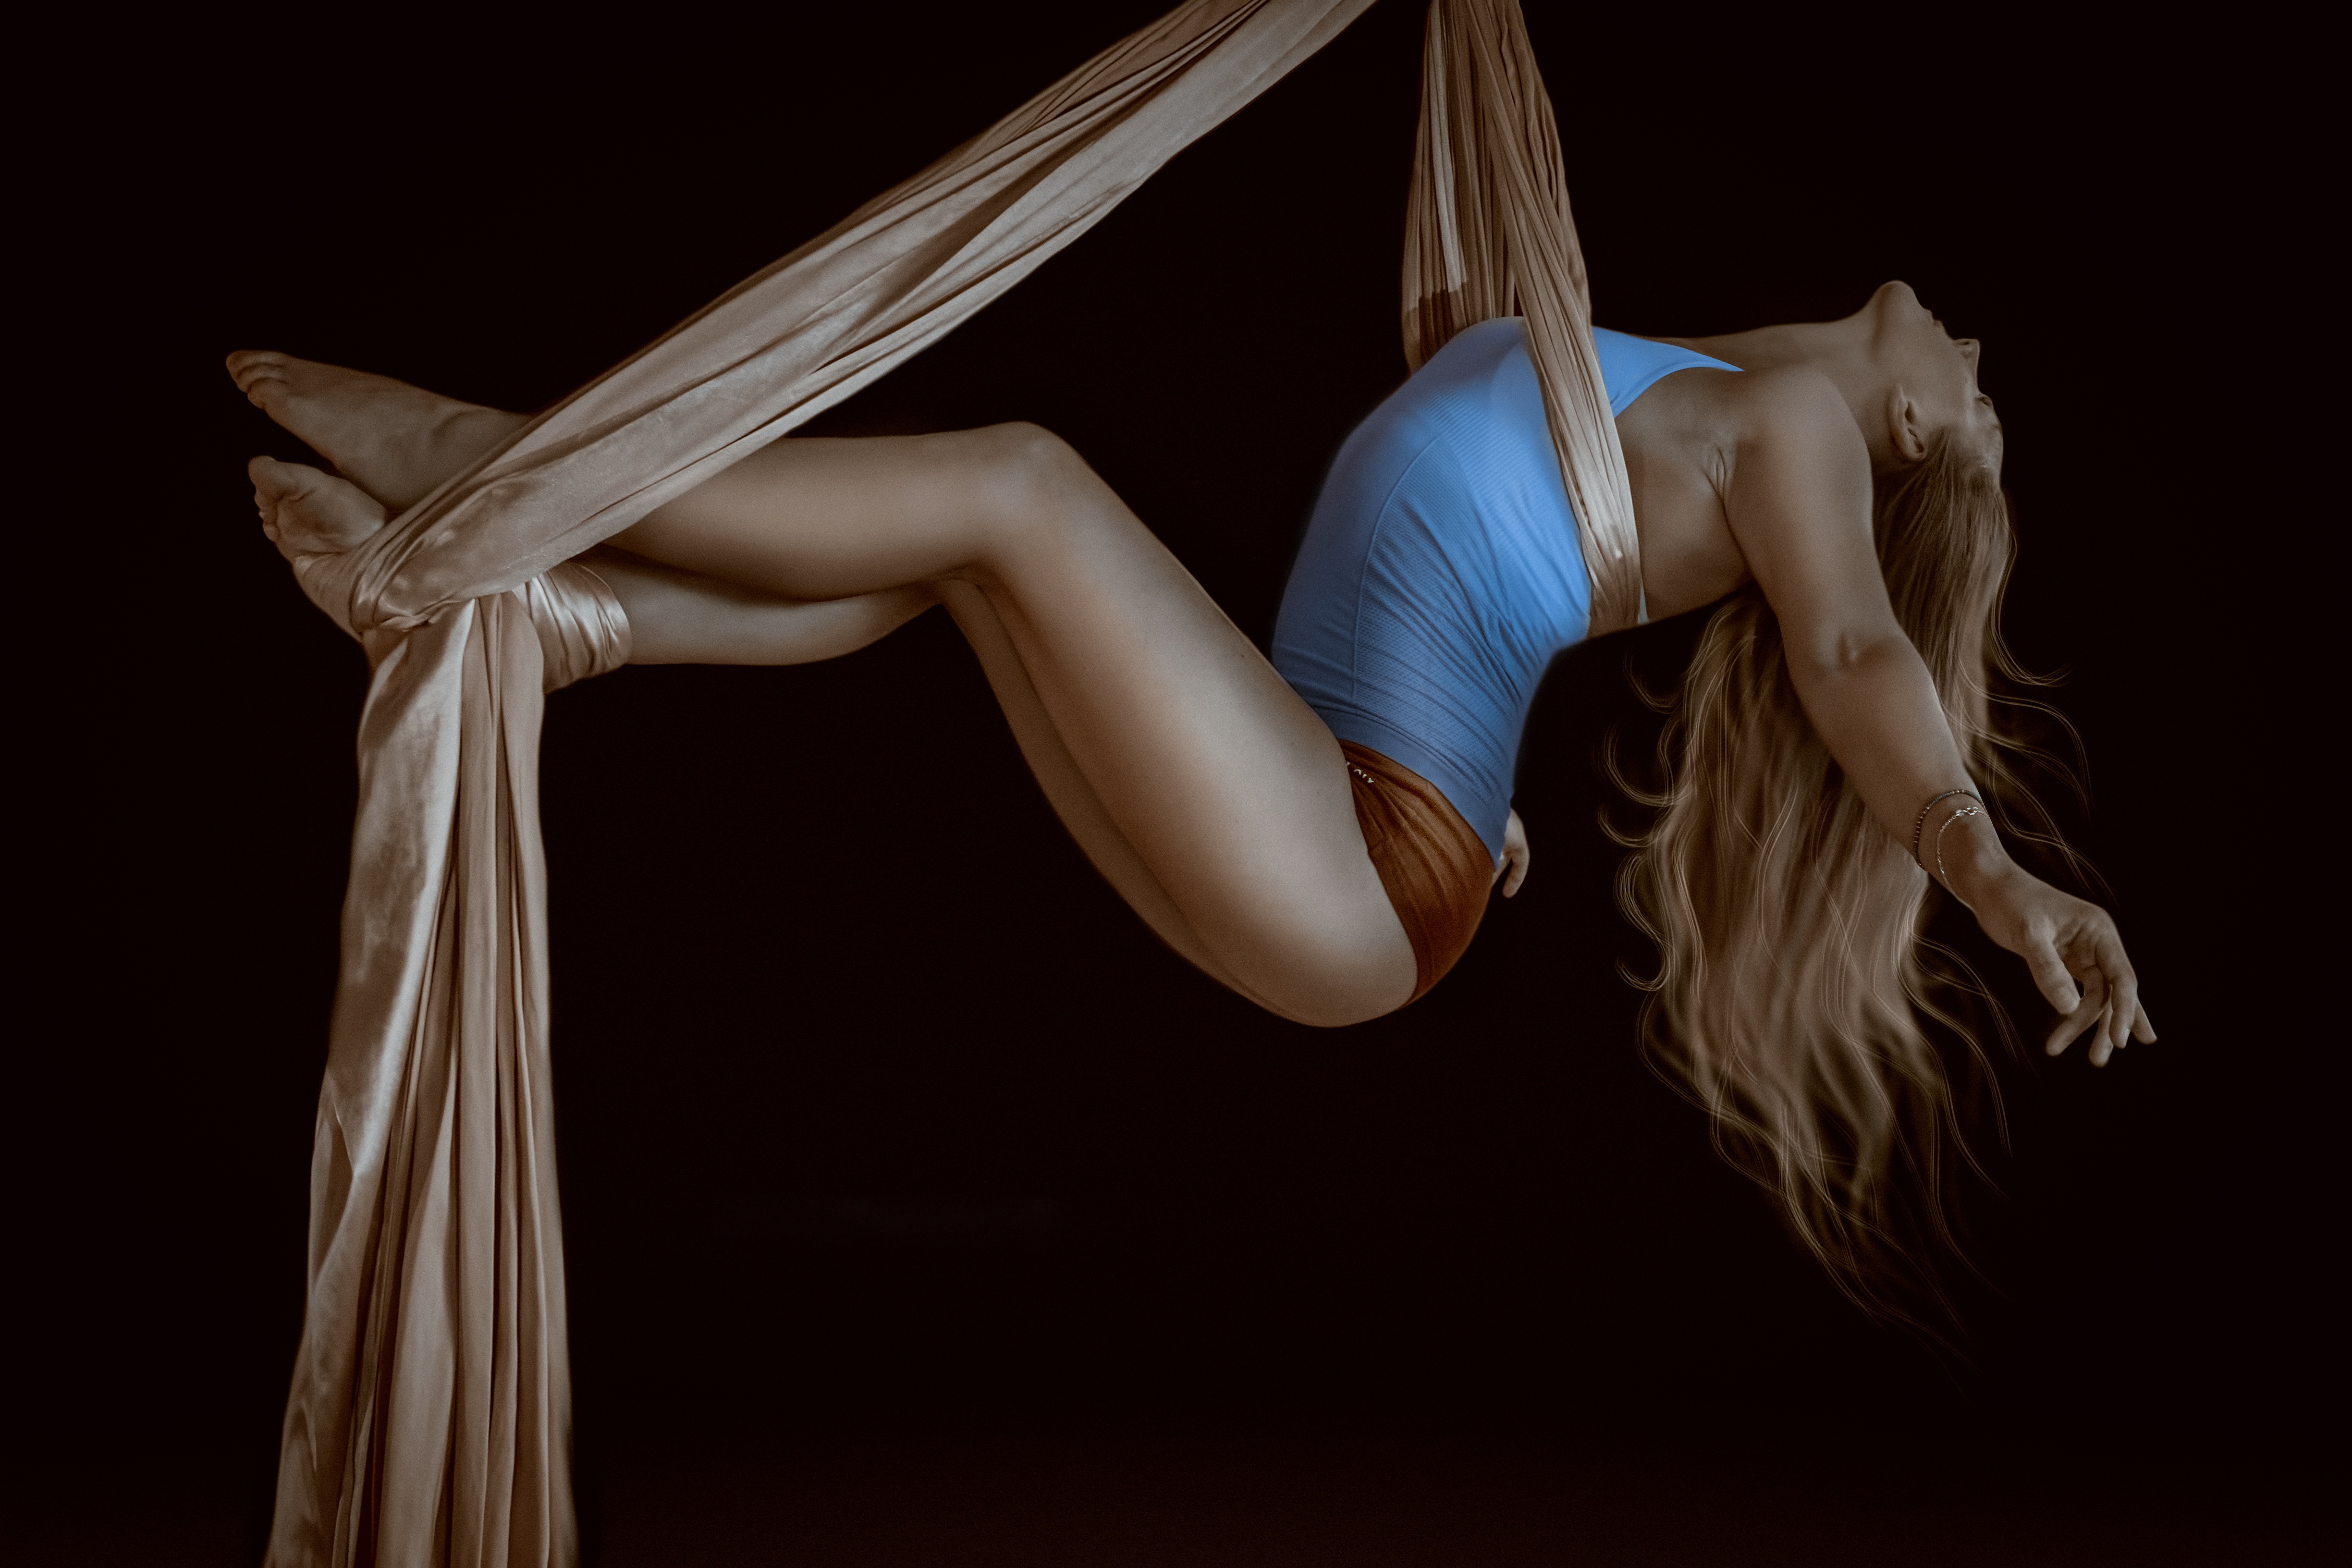
girl, woman, dance, flight, arm, hairstyle, muscle, human body, performance art, paintings, performing arts, photo shoot, gravitation, human positions, art model, modern dance, concert dance, aerialist, erotic dance